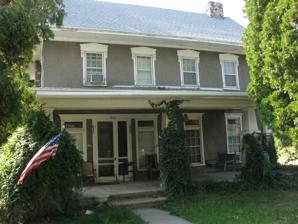
Building: Samuel Douglass House
Country: United States of America
Year built: 1874
Historic house in Utah, United States United States historic place Samuel Douglass House U.S. National Register of Historic Places Show map of Utah Show map of the United States Location 215 North Main Street, Payson , Utah United States Coordinates 40°2′45″N 111°43′54″W / 40.04583°N 111.73167°W / 40.04583; -111.73167 Area 0.6 acres (0.24 ha) Built 1874 Built by Douglass, Samuel Architectural style Mid 19th Century Revival, Bungalow/craftsman NRHP reference No. 92001059 Added to NRHP August 21, 1992 The Samuel Douglass House is a historic house located at 215 North Main Street in Payson , Utah , United States . It was updated to include Bungalow/craftsman architecture in 1912, and won a high school civics class award. Description The 2 + 1 ⁄ 2 -story house was built in 1874, and has since been substantially altered. It was listed on the National Register of Historic Places on August 21, 1992. It is also a contributing building in the Payson Historic District , which was listed on the National Register in 2007. See also National Register of Historic Places portal National Register of Historic Places in Utah County, Utah References